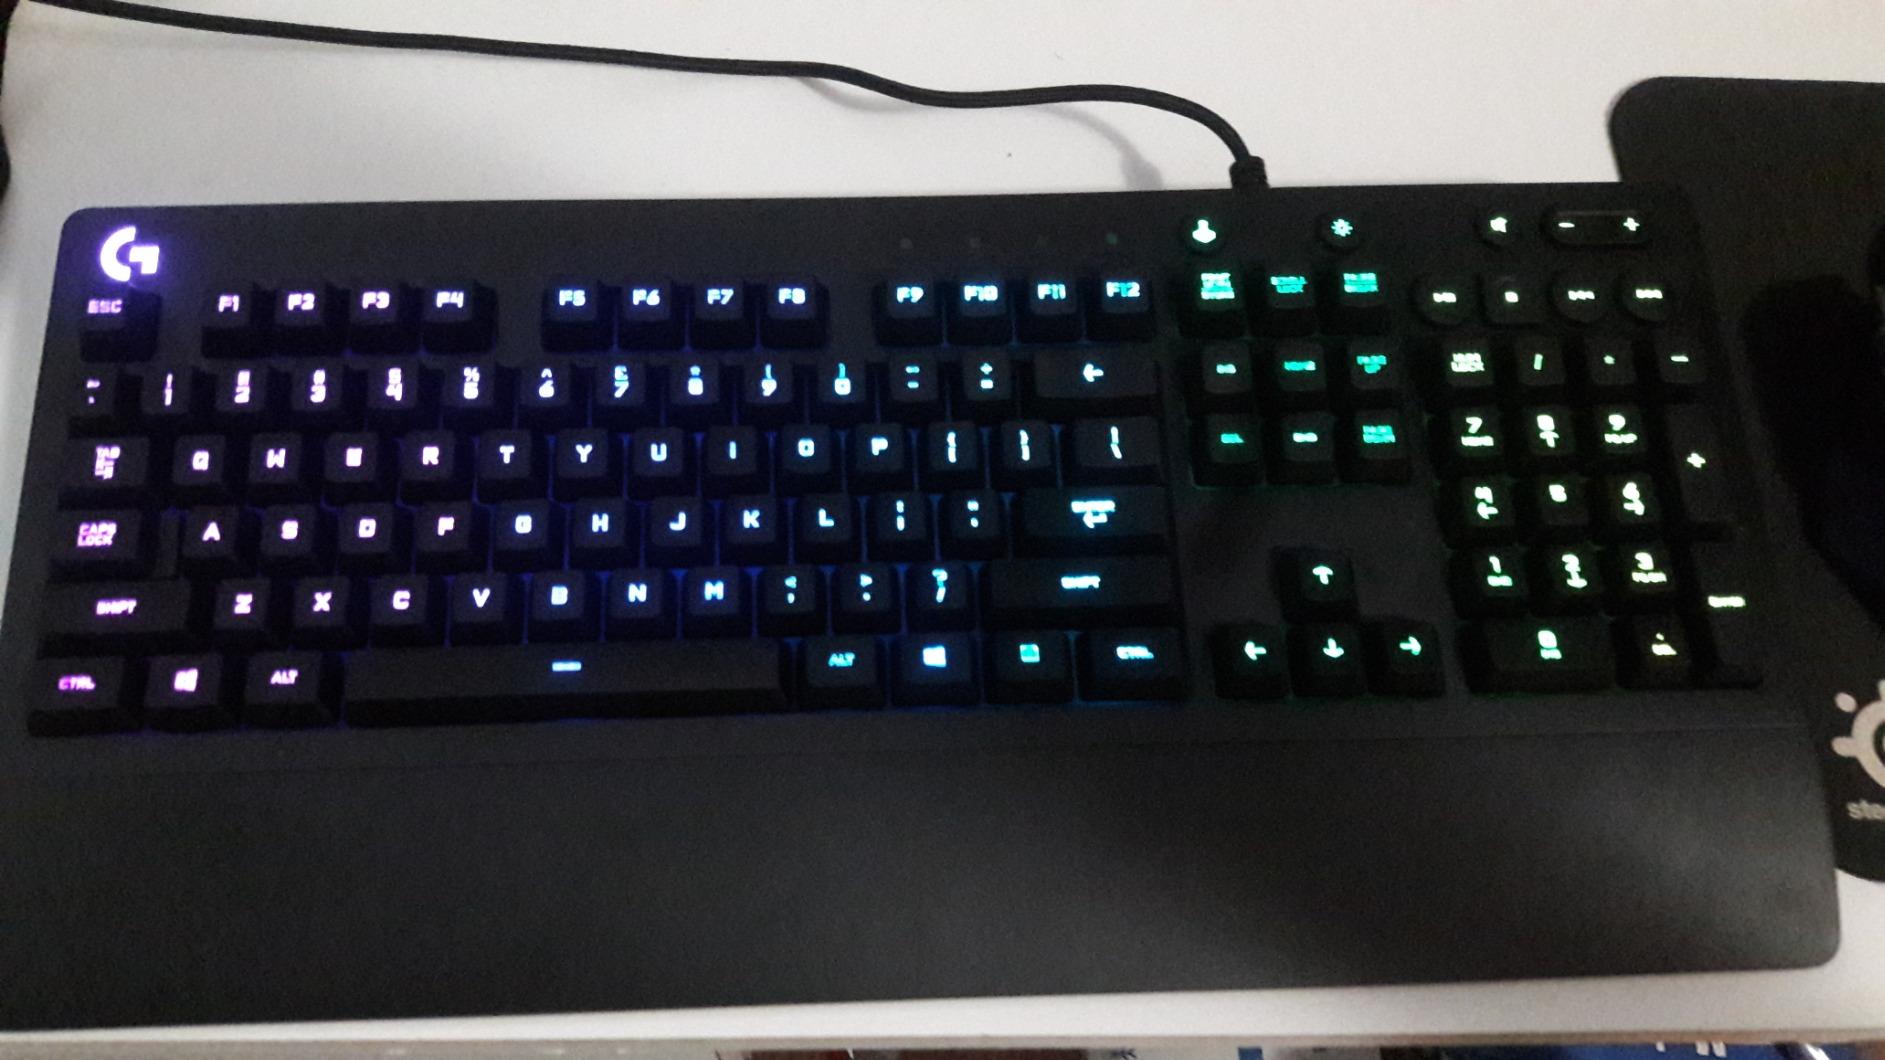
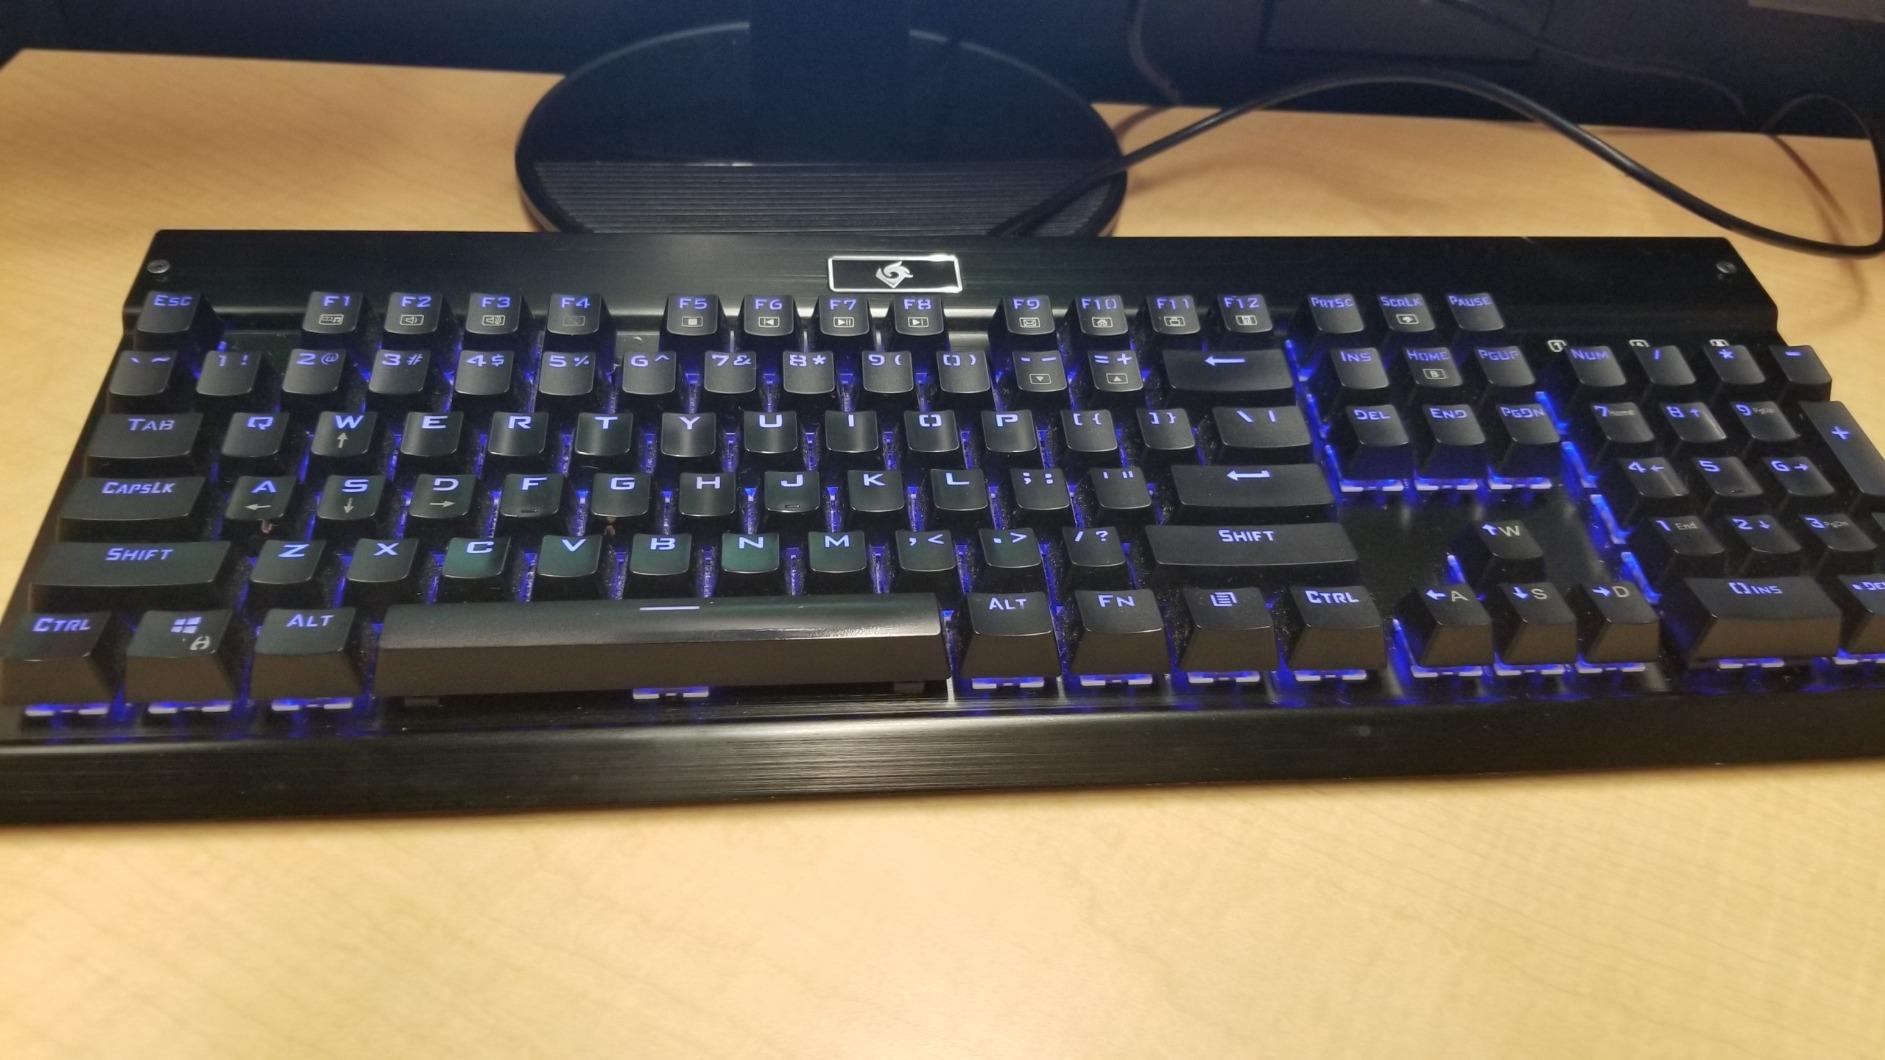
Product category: keyboard
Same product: no